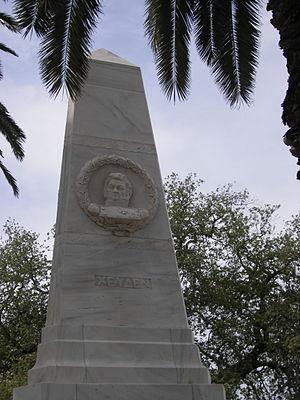
La bataille de Navarin est une bataille navale qui s'est déroulée le 20 octobre 1827, dans la baie de Navarin, entre la flotte ottomane et une flotte franco-russo-britannique dans le cadre de l'intervention de ces trois puissances lors de la guerre d'indépendance grecque. À l'issue des combats, la défaite ottomane est totale.